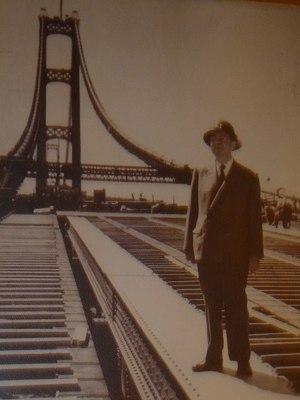
David Barnard Steinman est un ingénieur civil américain né probablement à Khomsk, Brest le 11 juin 1886, et mort à New York le 21 août 1960.